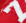
Number: 7